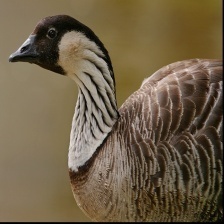
Species: HAWAIIAN GOOSE
Scientific name: BRANTA SANDVICENSIS
ImageNet parent category: goose